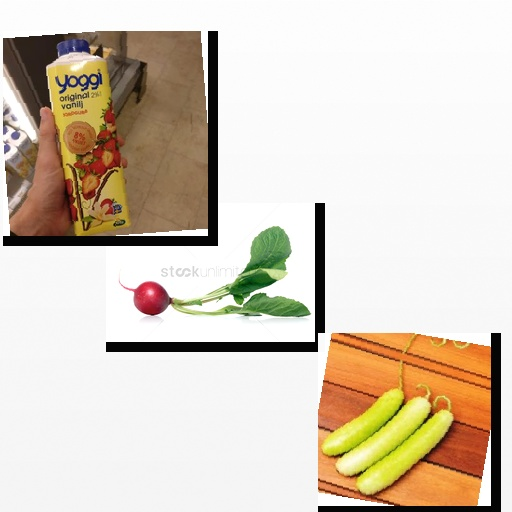
Food items: radish, bottle_gourd, strawberry_yogurt